Kaibauk

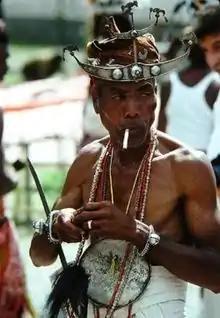
Man wearing a Kaibauk in Ermera, East Timor

"Some of this article is translated from the existing German Wikipedia article at ; see its history for attribution."